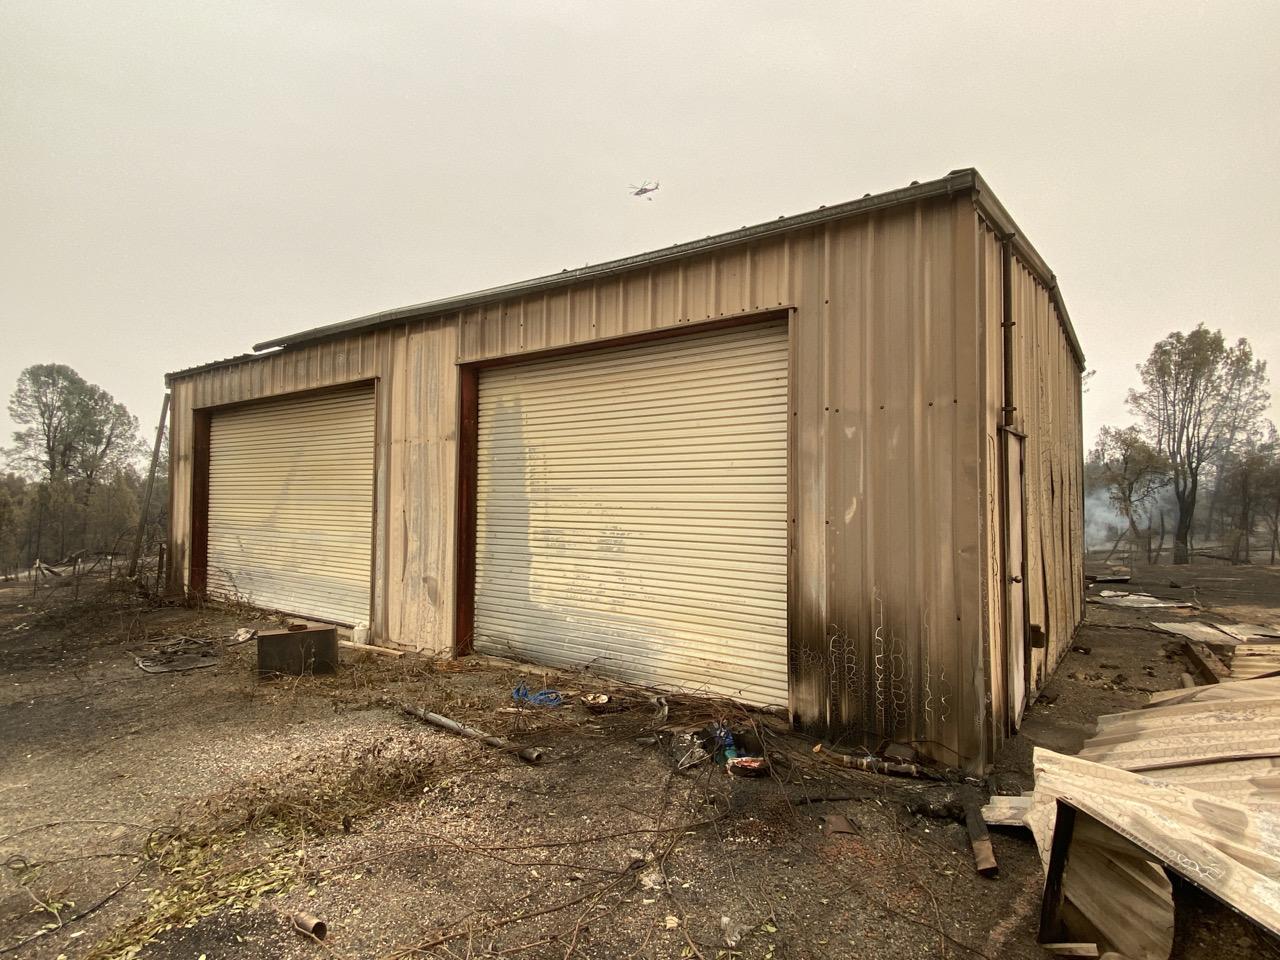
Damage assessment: destroyed